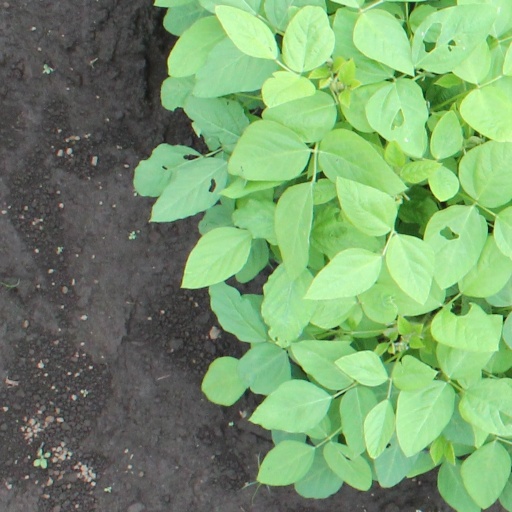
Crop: soybean